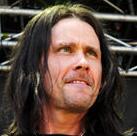
Age: 42